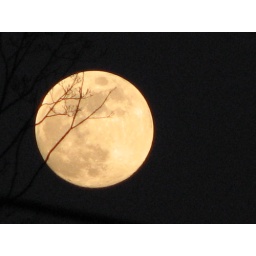
You can just see the tree lines in the sky